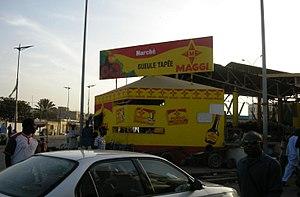
Gueule Tapée-Fass-Colobane est l'une des 19 communes d'arrondissement de la ville de Dakar. Elle fait partie de l'arrondissement de Dakar Plateau.